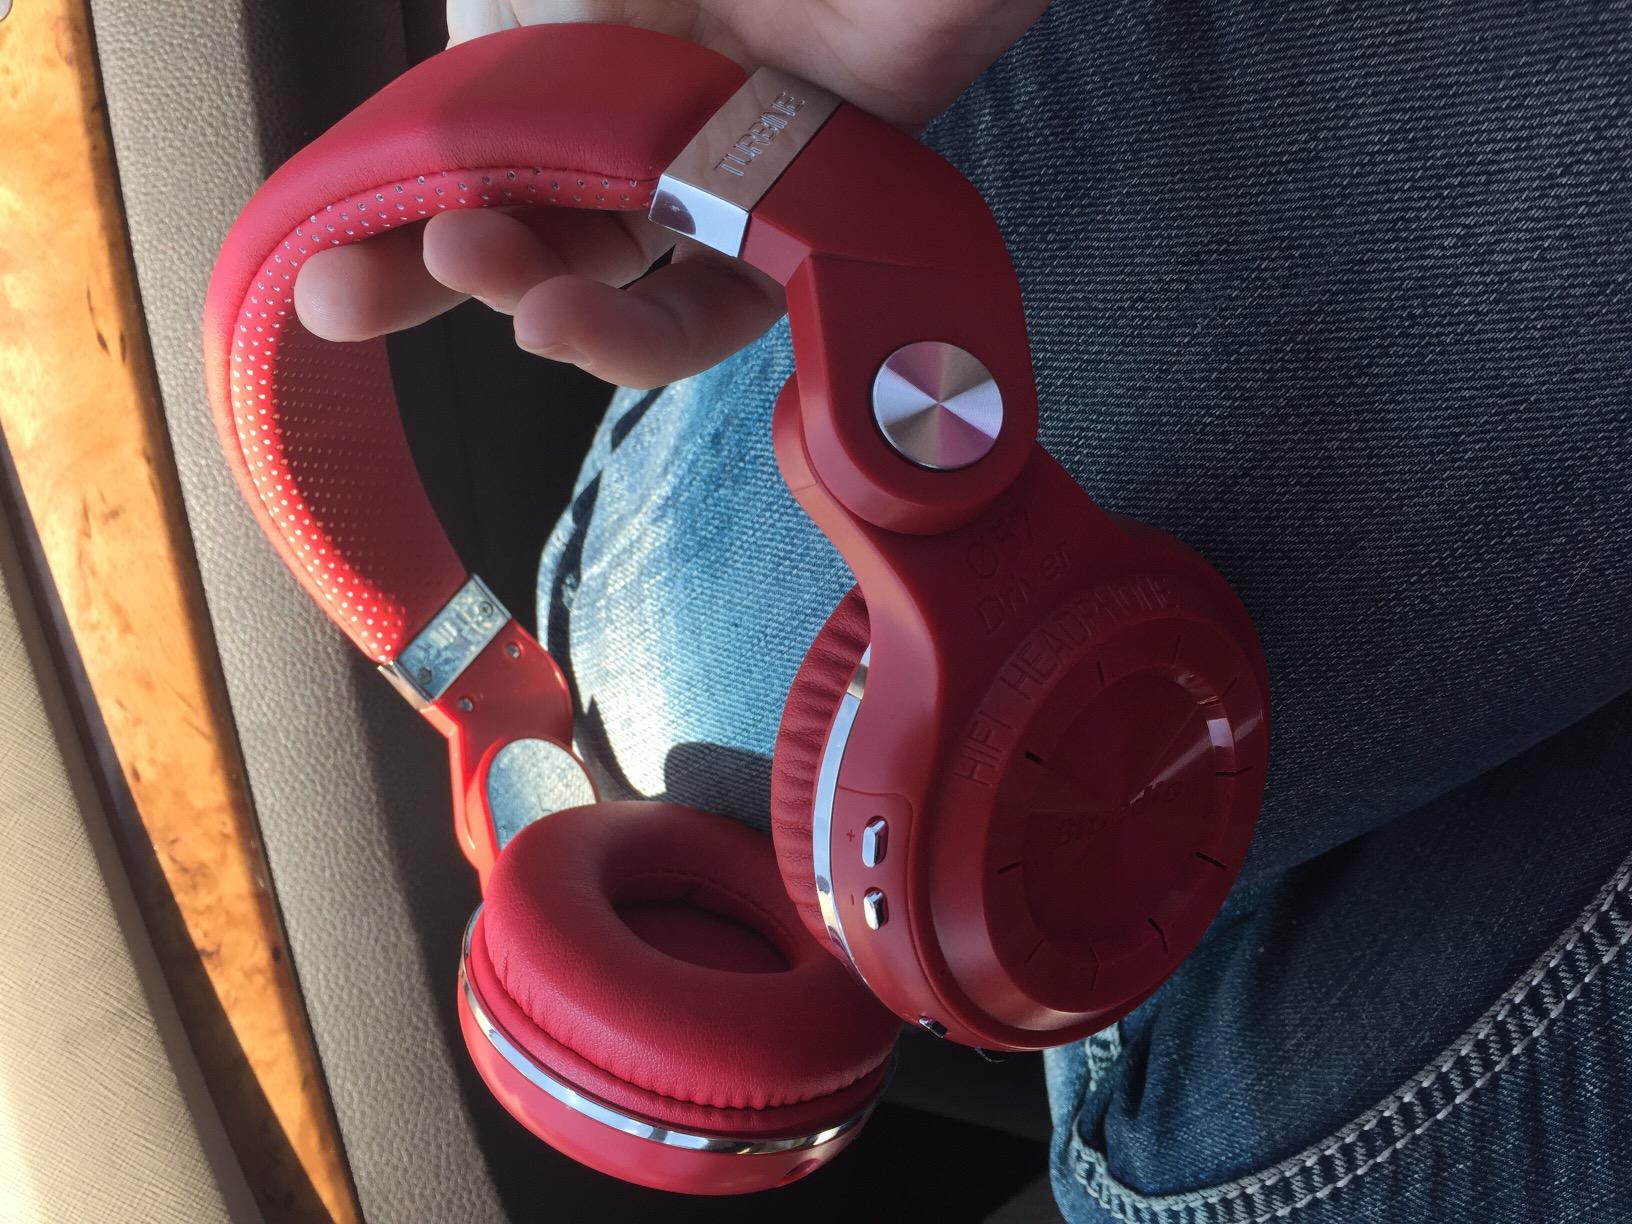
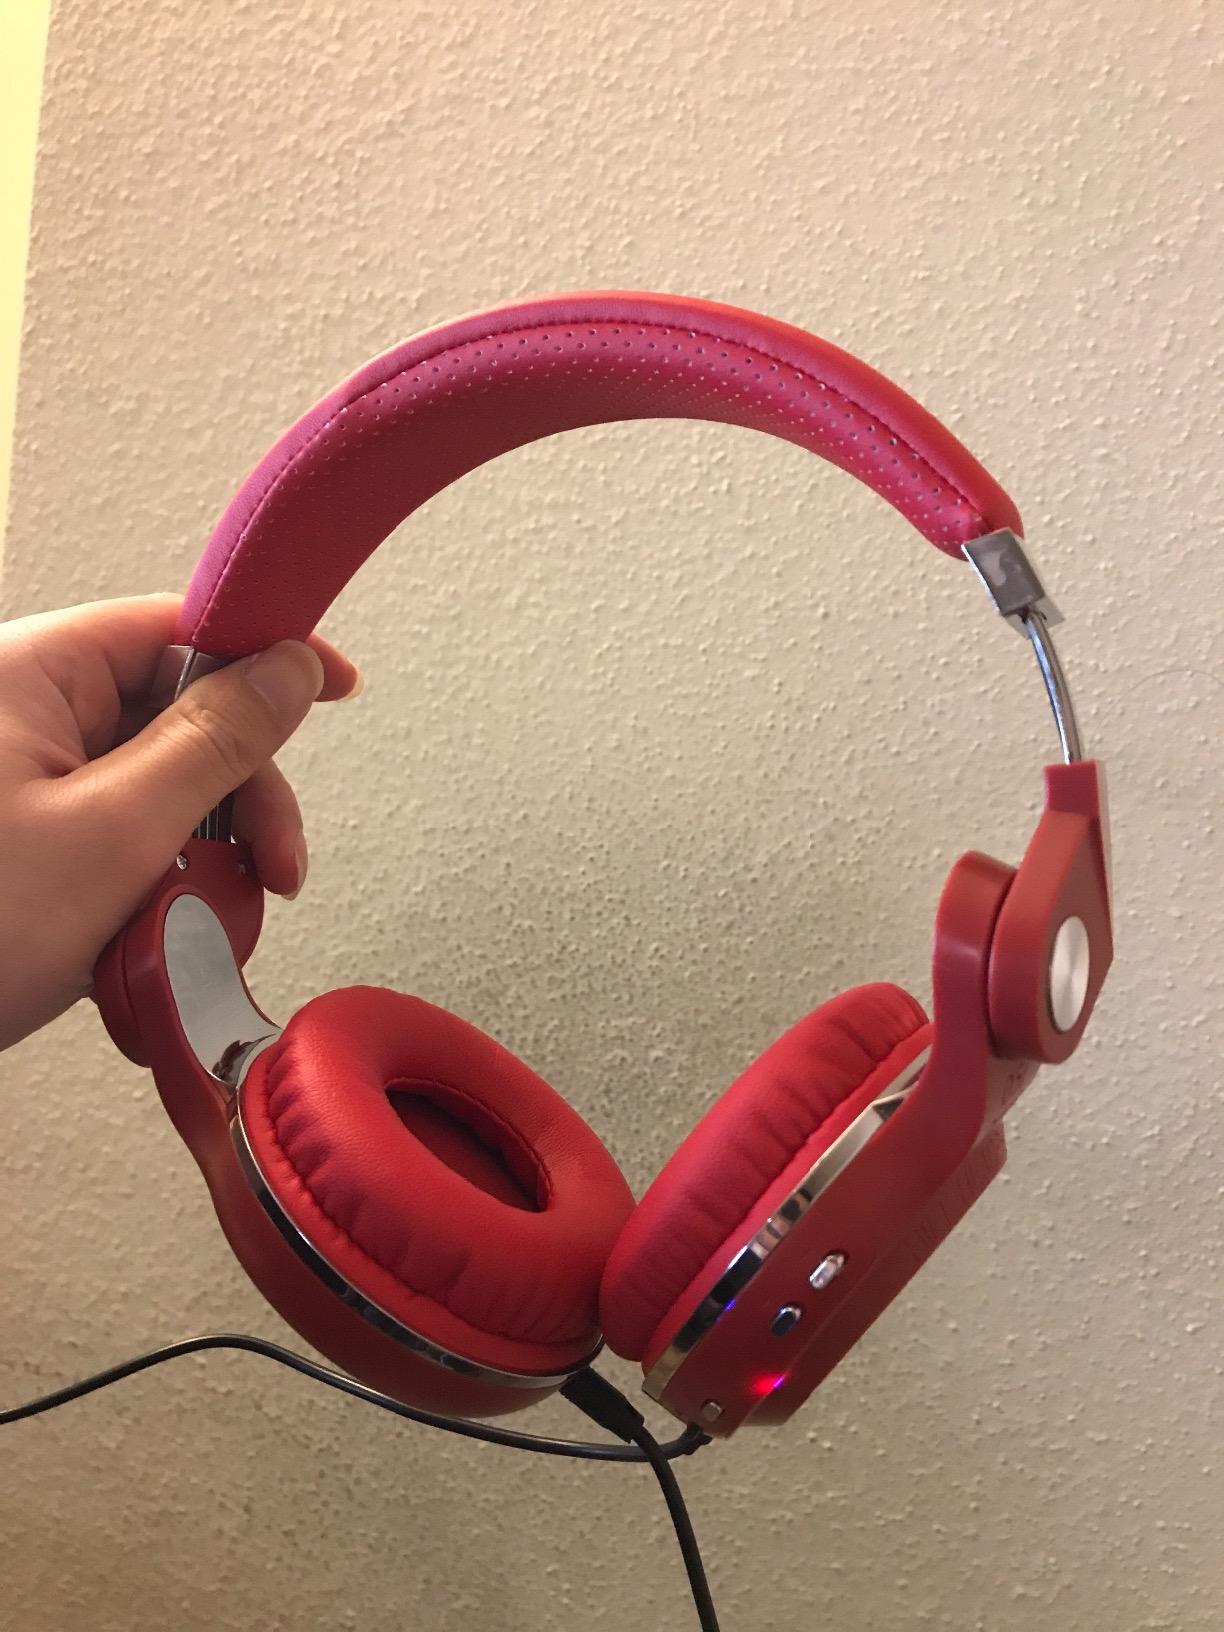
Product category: headphones
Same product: yes